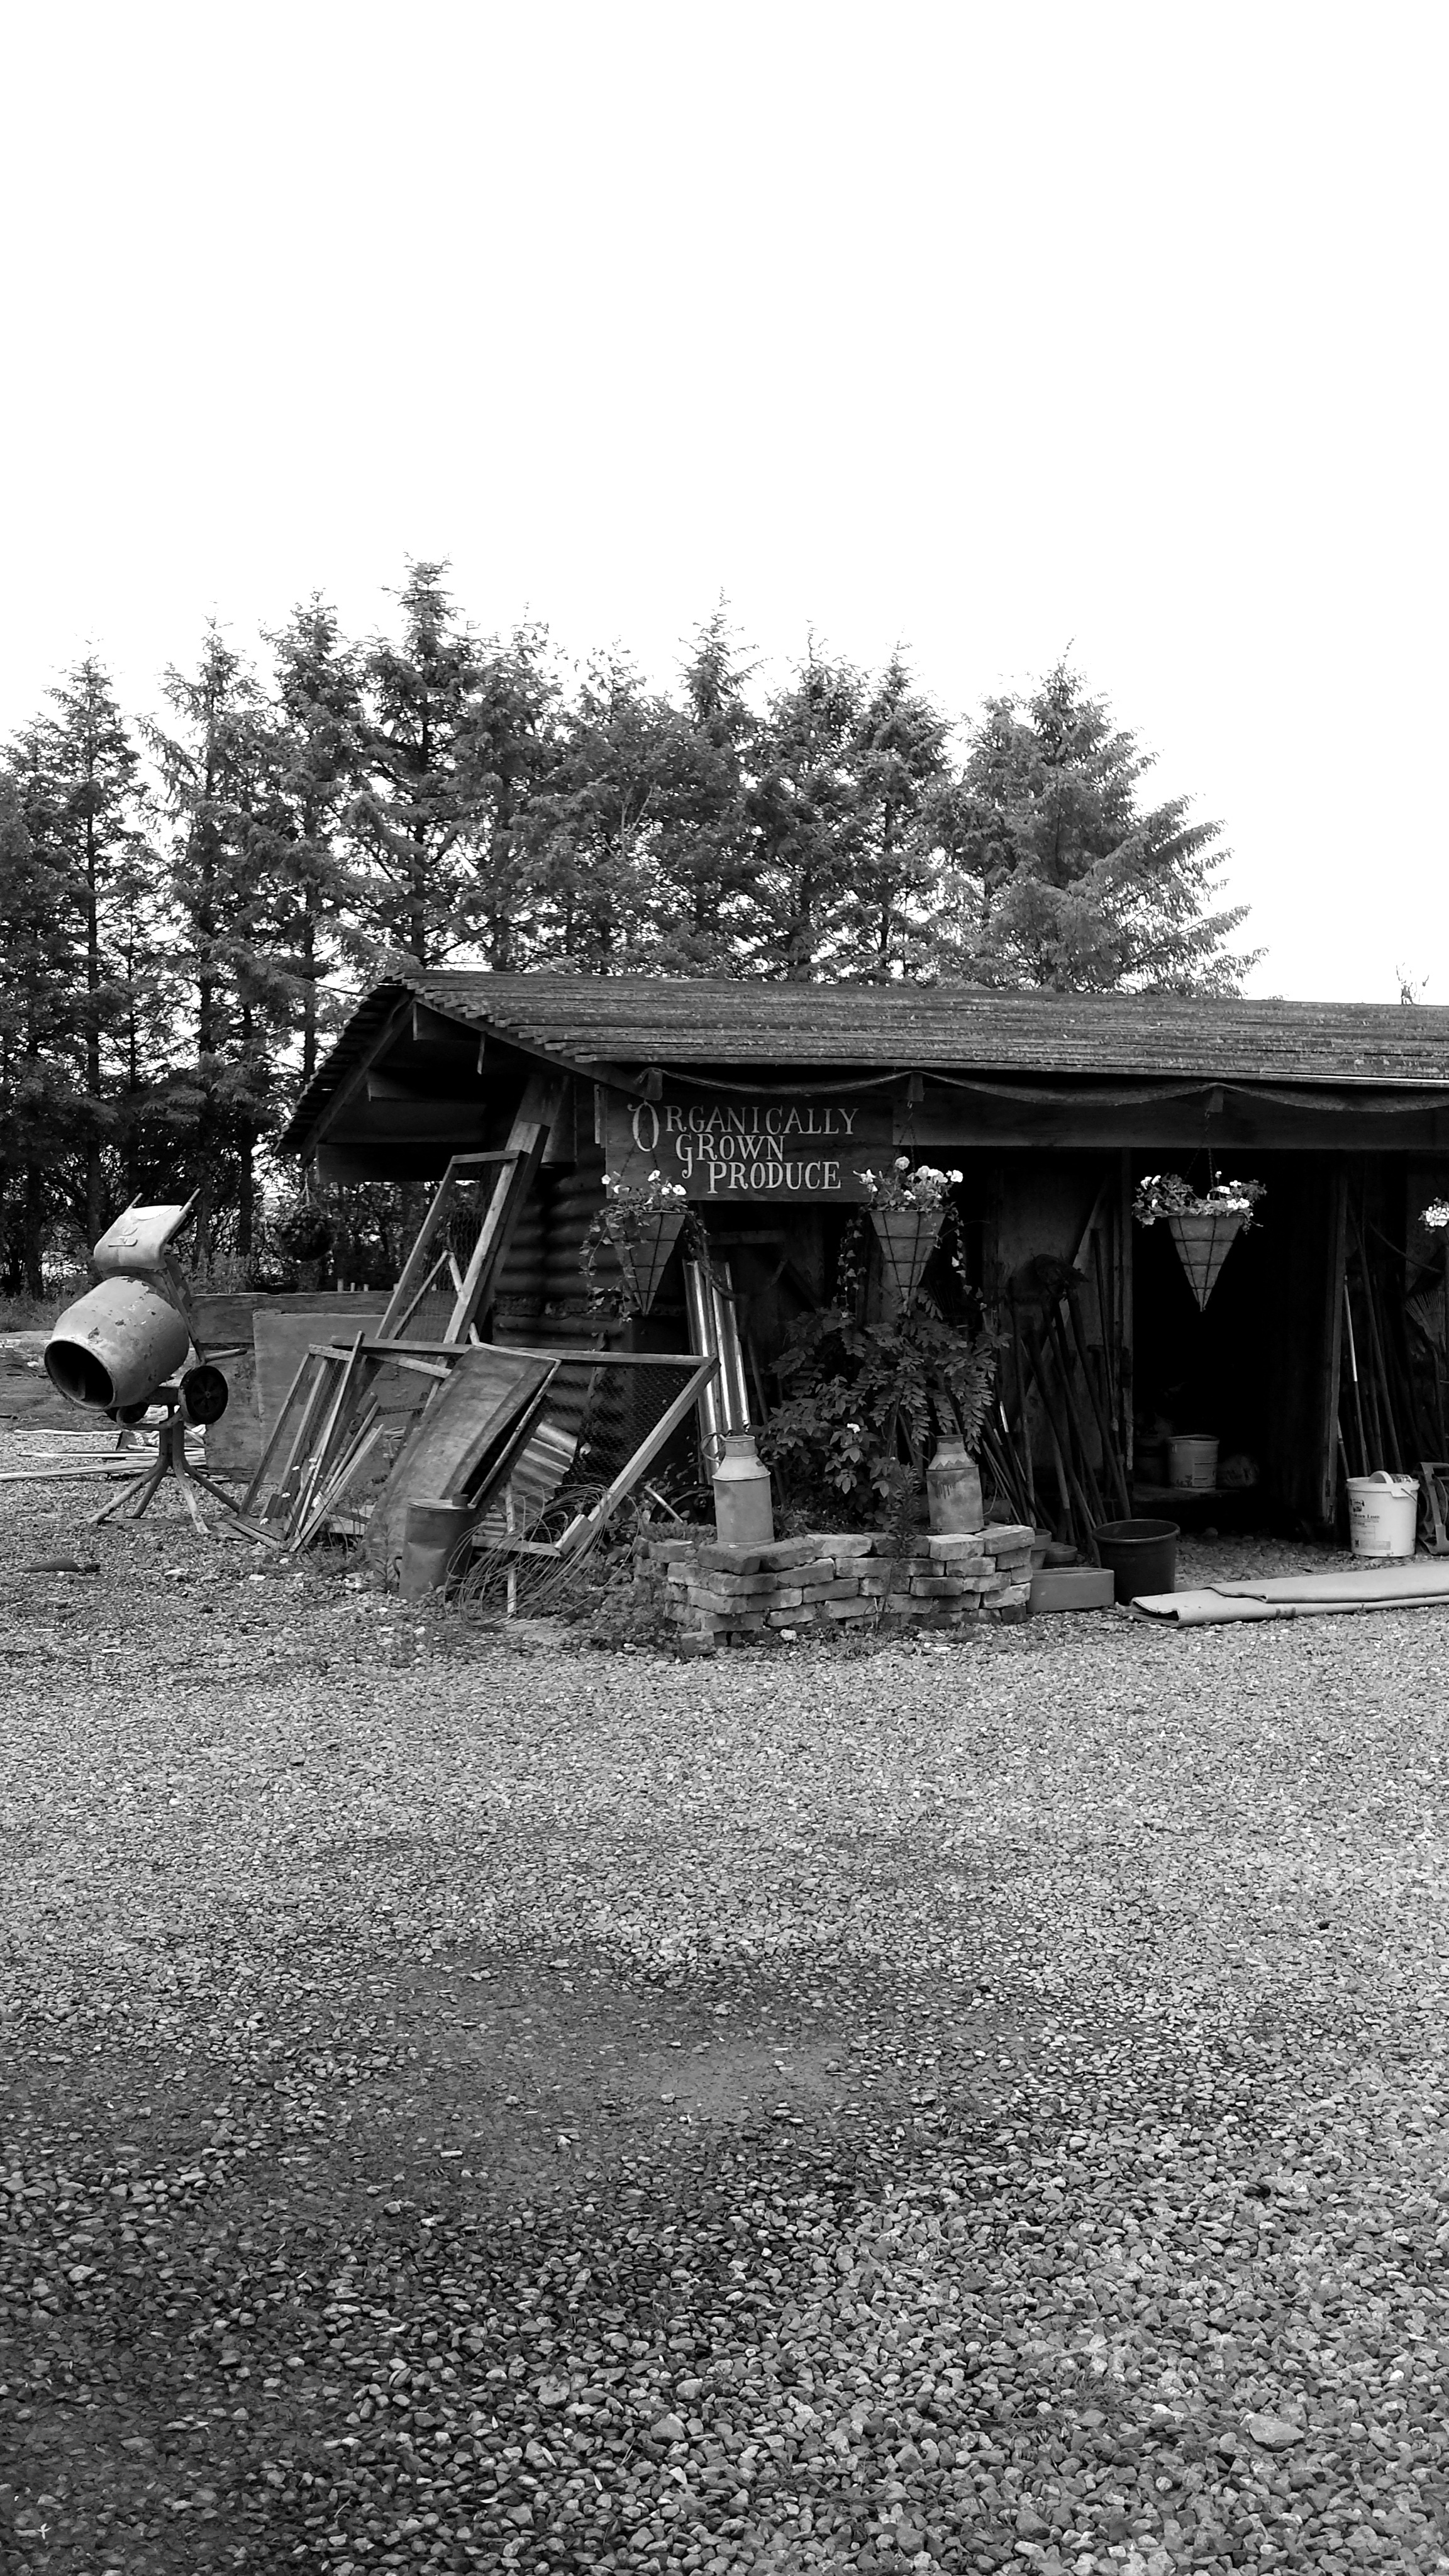
black and white, track, asphalt, transport, vehicle, garden, monochrome, sepia, gardening, tenby, monochrome photography, plant nursery